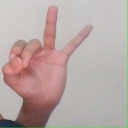
अक्षर: ण